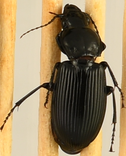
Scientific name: Pterostichus melanarius melanarius
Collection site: Chase Lake National Wildlife Refuge NEON (WOOD), plot WOOD_028